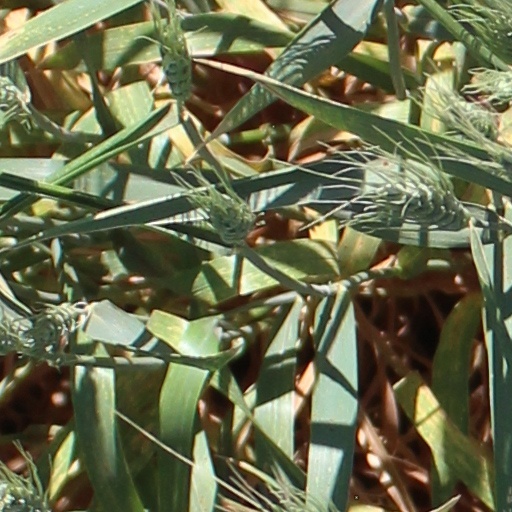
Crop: wheat